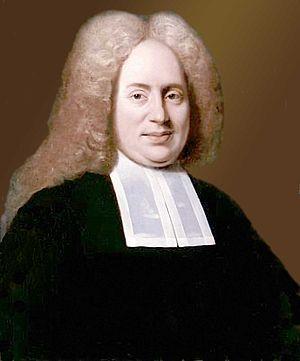
Friedrich Adolph Lampe était un pasteur piétiste allemand, théologien et professeur de dogmatique. Il était disciple de Johannes Cocceius et de Johannes d'Outrein. Il est connu comme le premier piétiste d'origine calviniste plutôt que luthérienne.